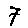
Label: 7